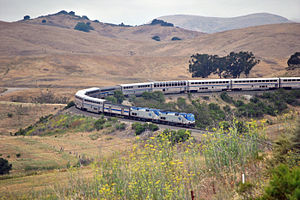
Coast Starlight
Coast Starlight på en nedkørsel ved San Luis Obispo.
Coast Starlight er en 2.216 kilometer lang Amtrak-passagertogsstrækning langs Stillehavskysten i det vestlige USA, som tager cirka 33 timer at gennemkøre i sin helhed. Togene kører mellem King Street Station i Seattle og Union Station i Los Angeles. Navnet opstod ved at sammenlægge to af Southern Pacifics tognavne, Coast Daylight og Starlight, som var to af selskabets mange Coast Line-tog.